Alfonso Delgado Evers

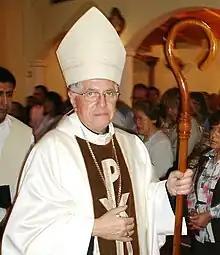
Evers in 2015

Alfonso Delgado Evers (born 21 June 1942) is an Argentinian prelate of the Catholic Church. He was the Archbishop of San Juan de Cuyo from 2000 to 2017.